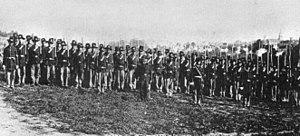
L'Iron Brigade, aussi connue comme l'Iron Brigade of the West ou la Black Hat Brigade, et initialement King's Wisconsin Brigade, est une brigade d'infanterie dans l'armée du Potomac pendant la guerre de Sécession.